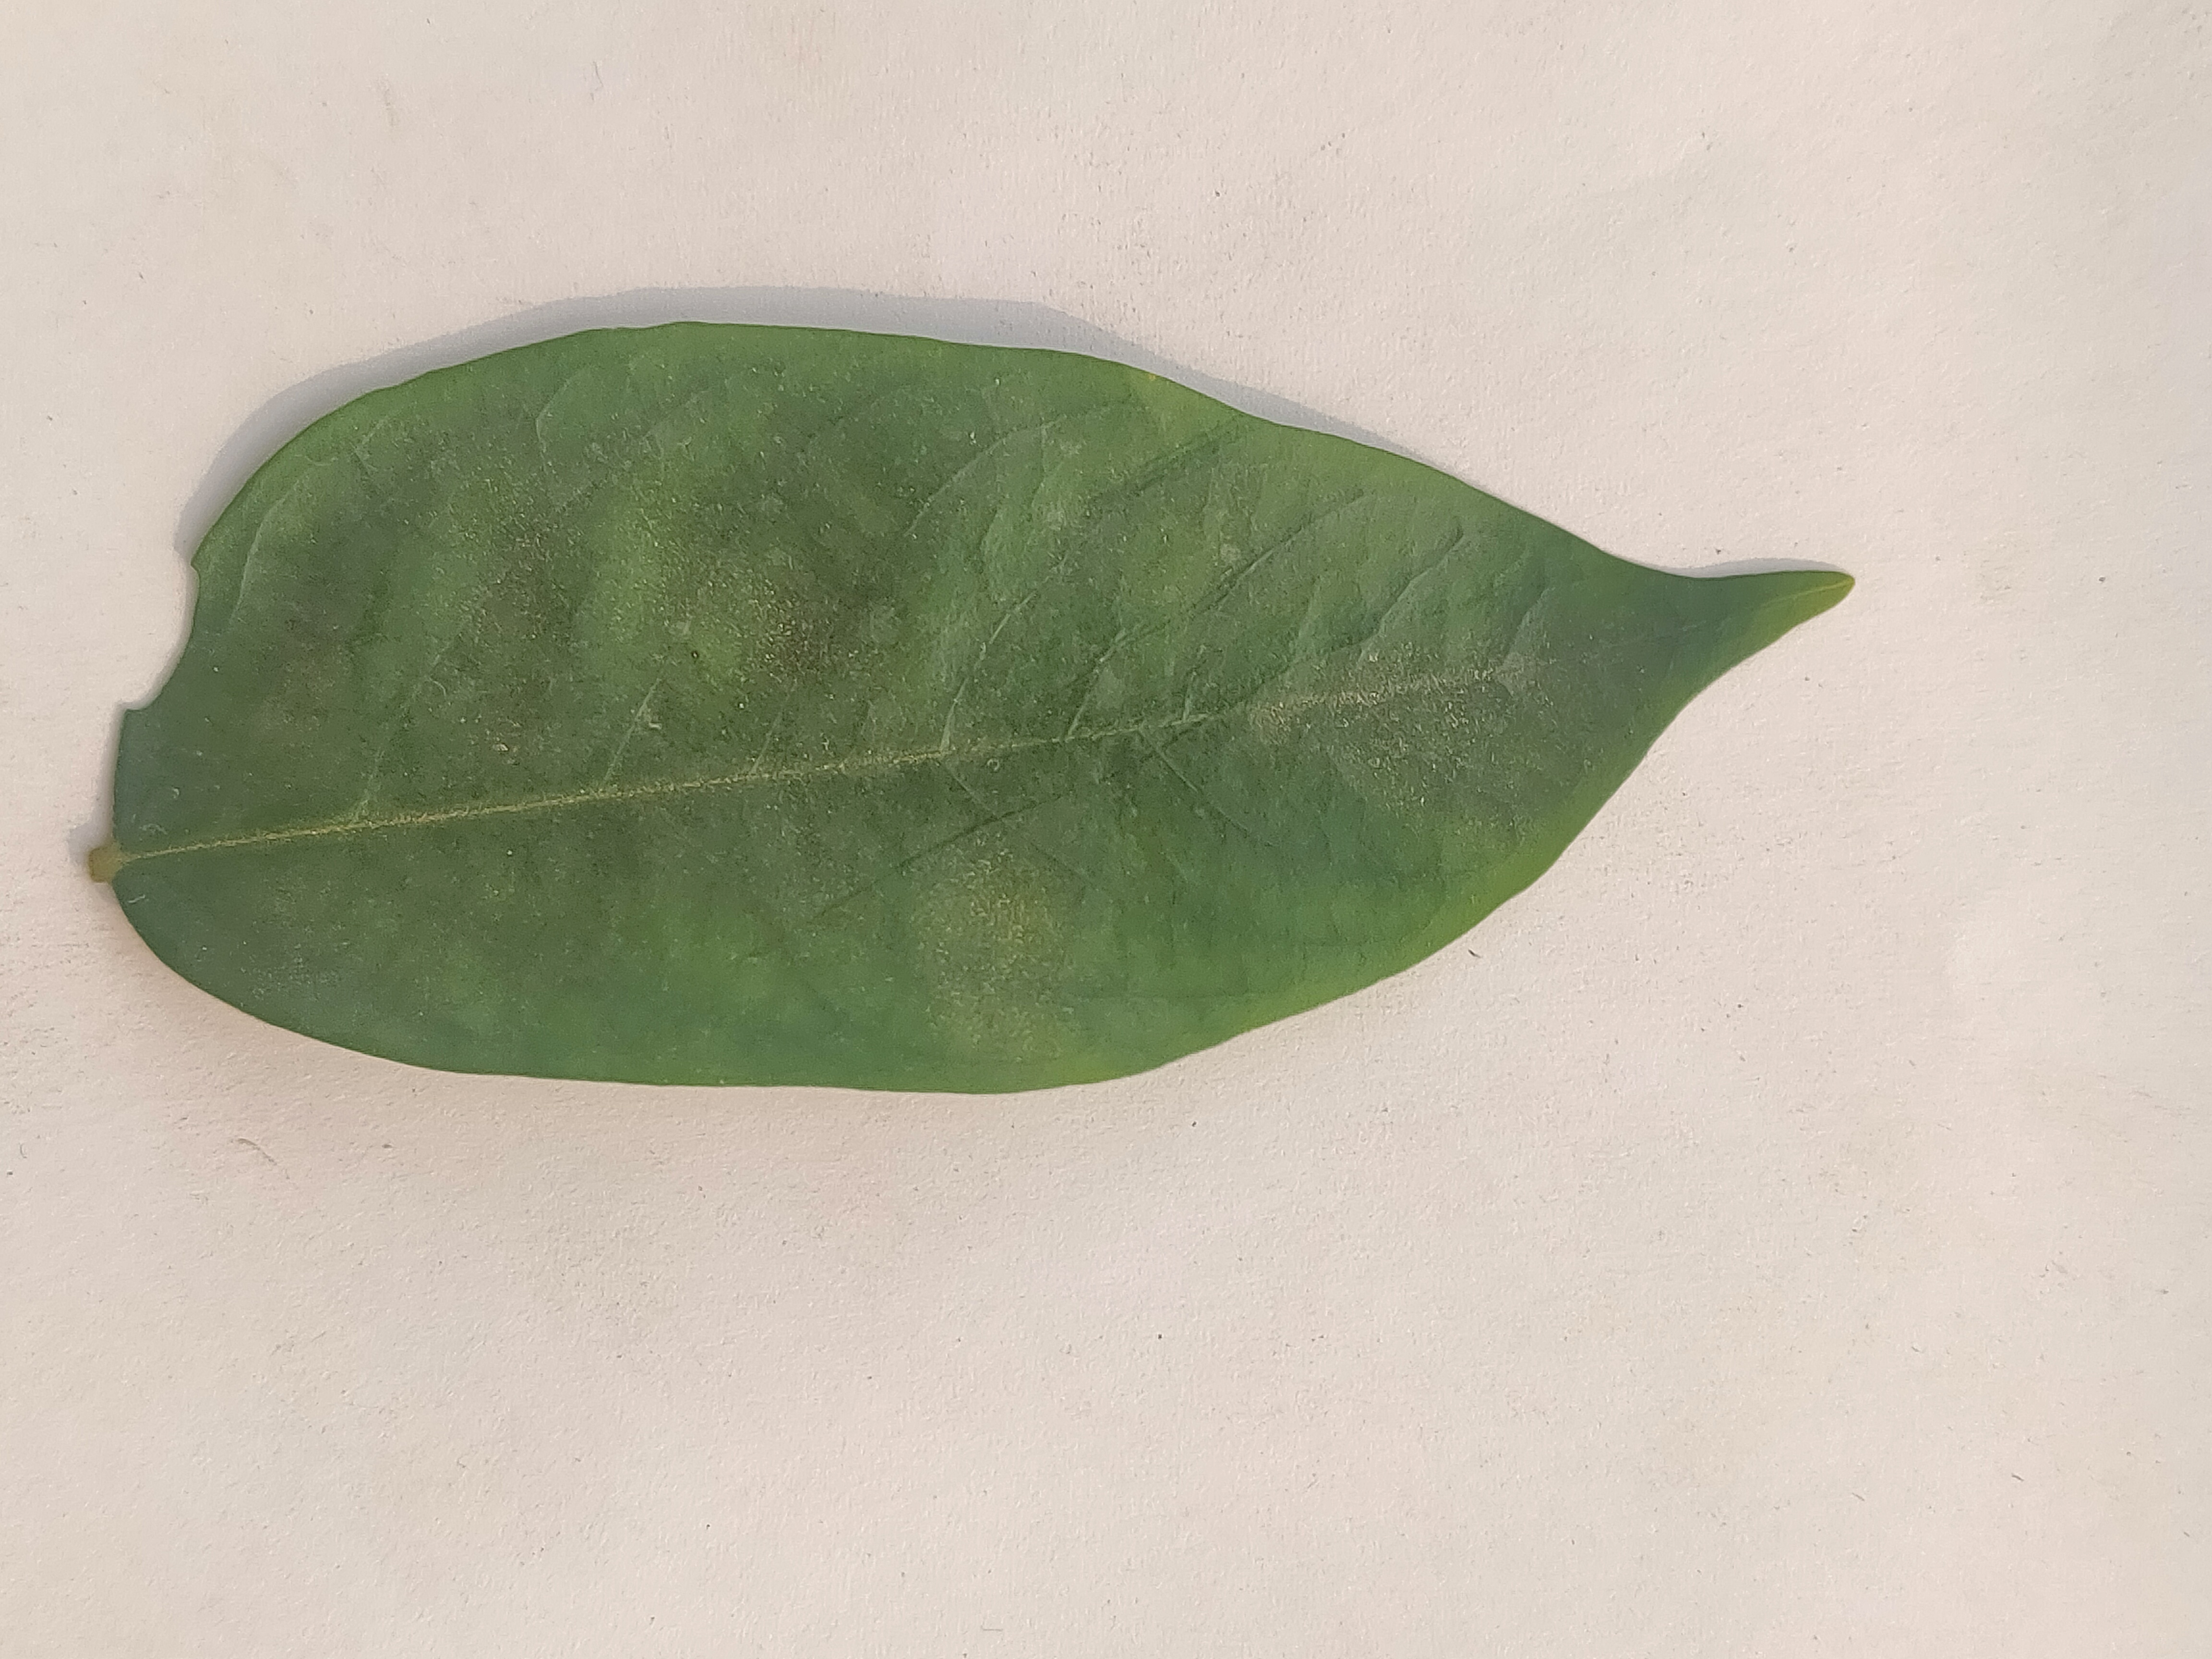
Leaf variety: Star Fruit